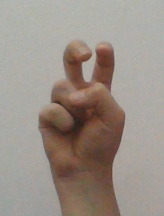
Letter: toot